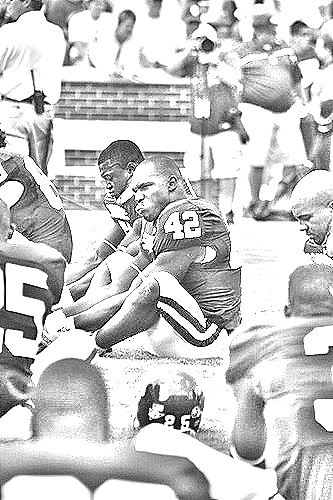
Portrait style: Sketch Portrait